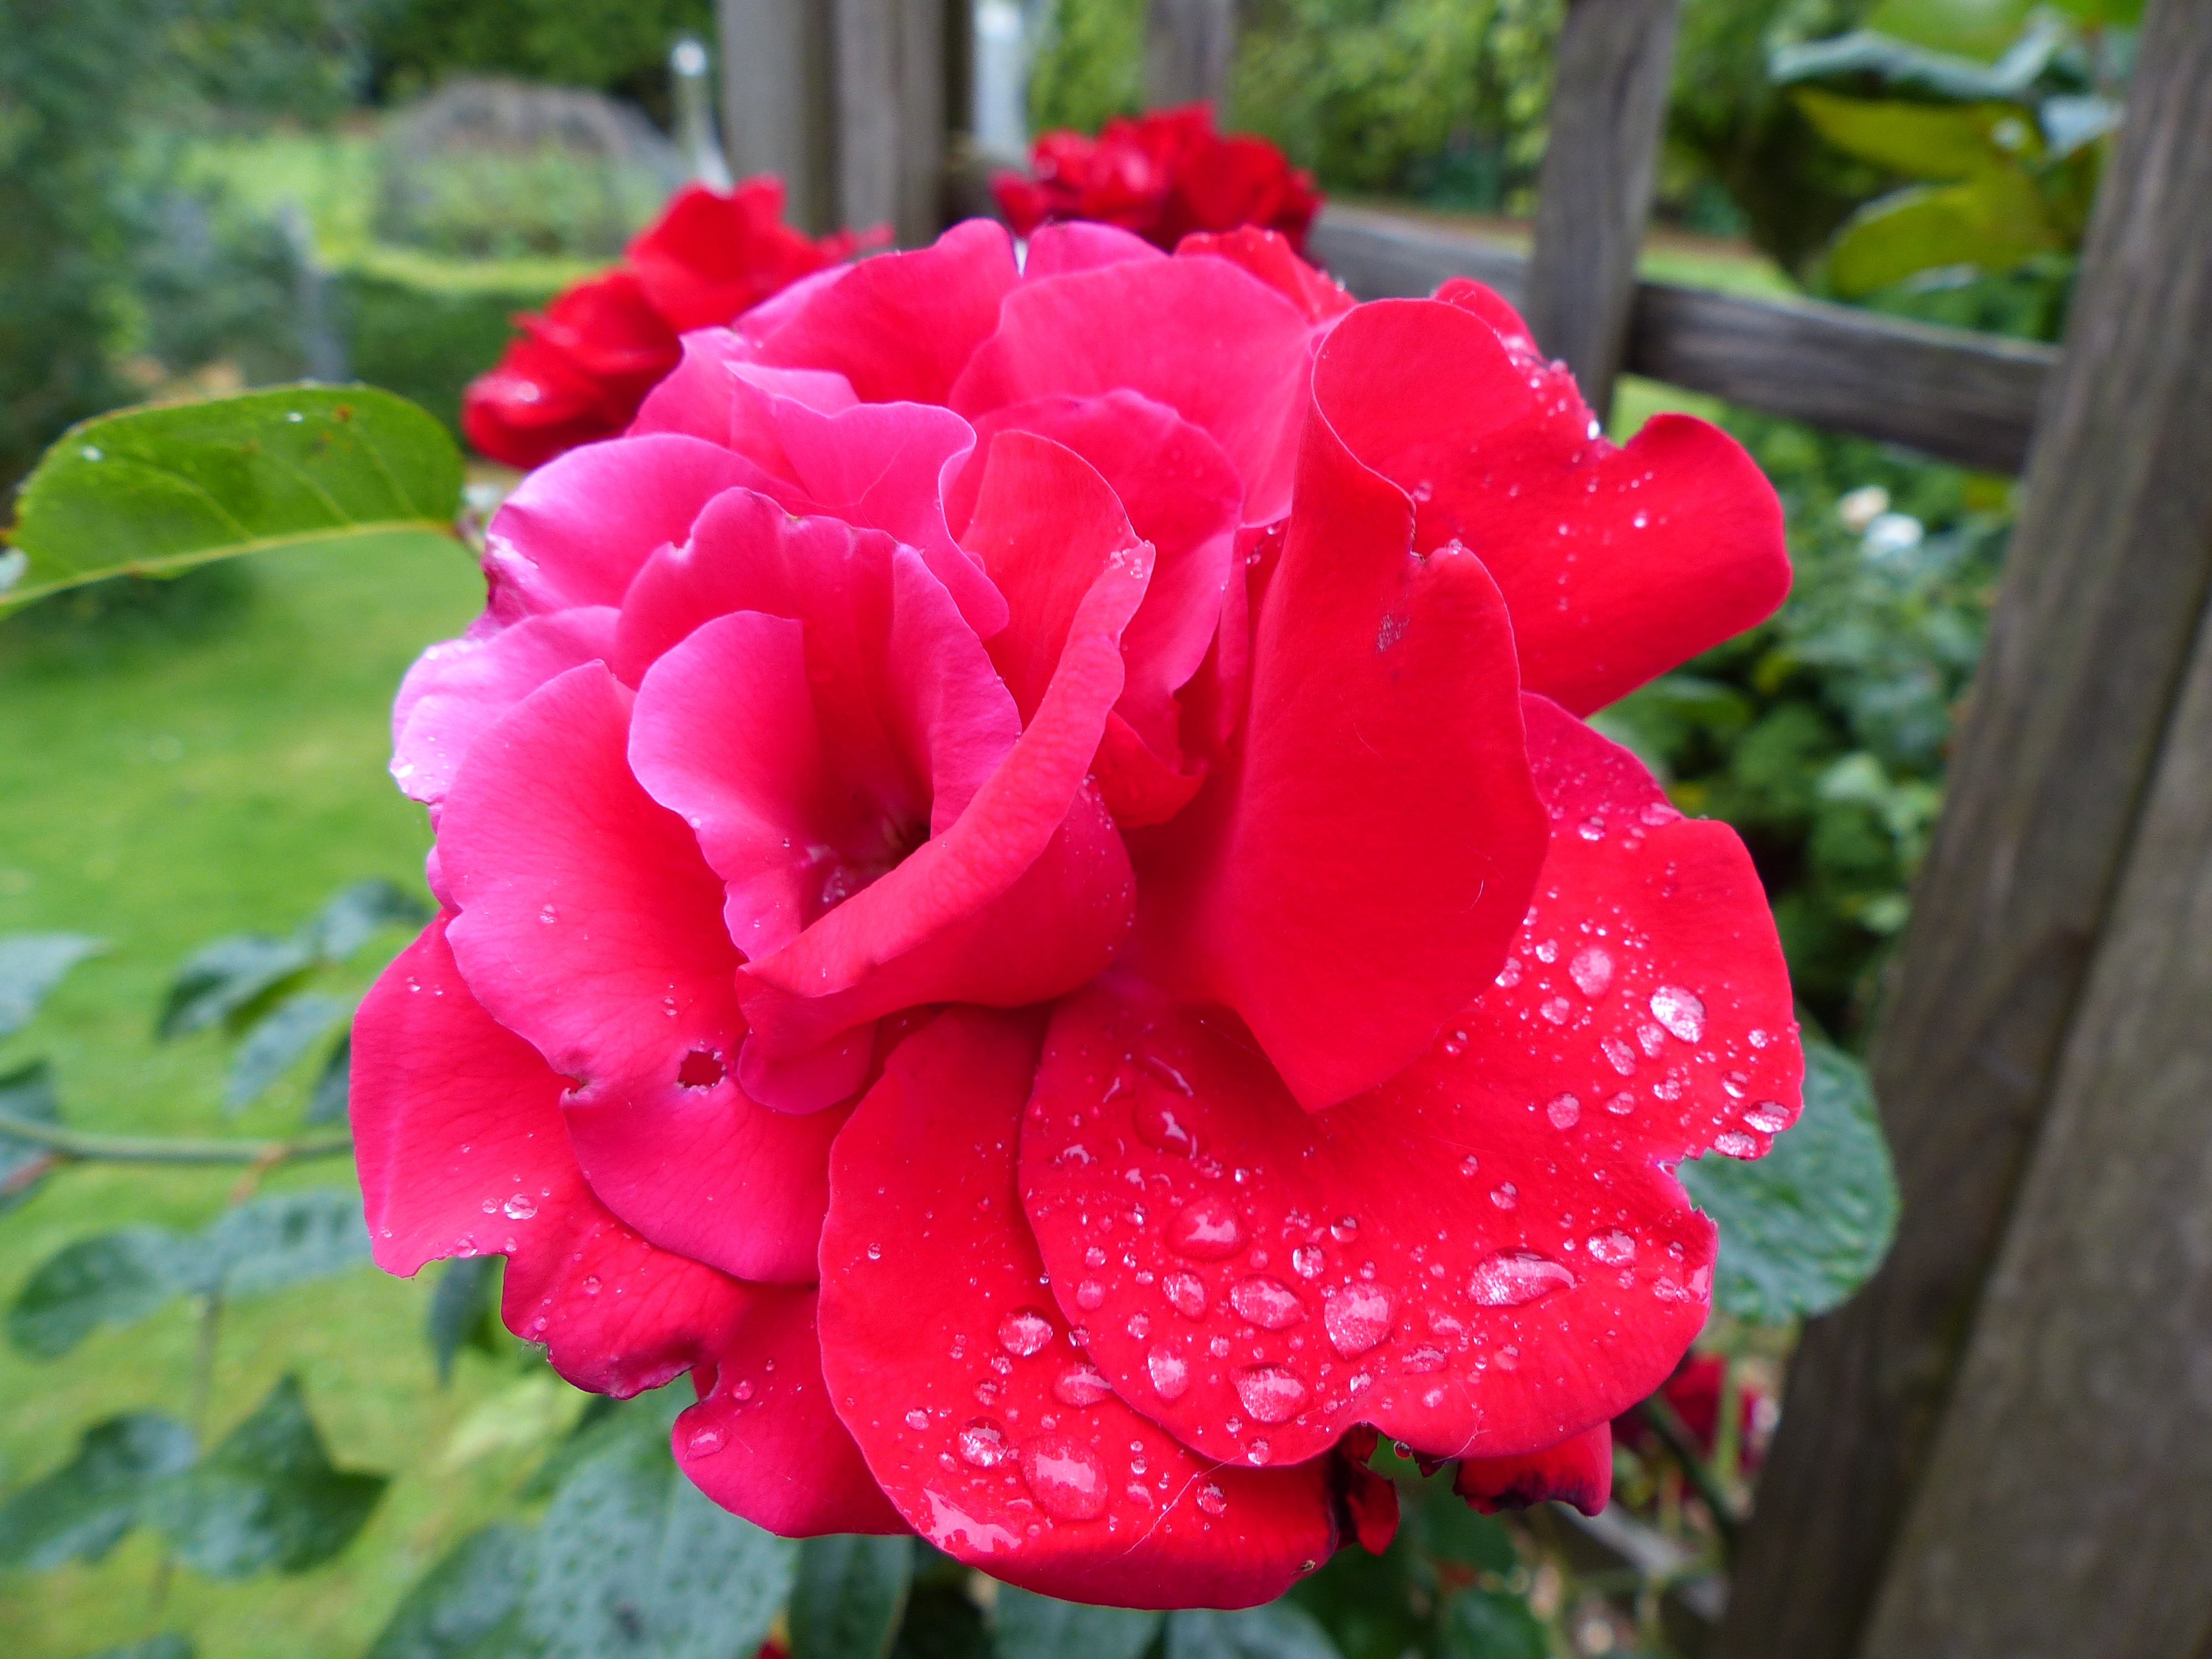
blossom, dew, plant, rain, flower, petal, bloom, love, rose, red, romantic, botany, flora, drip, flowers, shrub, moist, february, drop of water, floribunda, rose bloom, valentine's day, for you, flowering plant, garden roses, rose family, annual plant, land plant, rosa centifolia